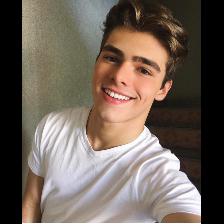
Label: Human